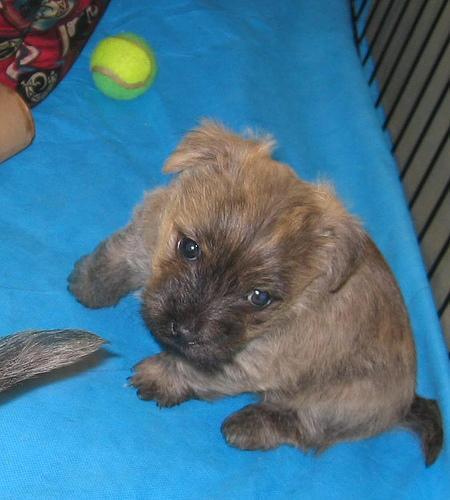
cairn